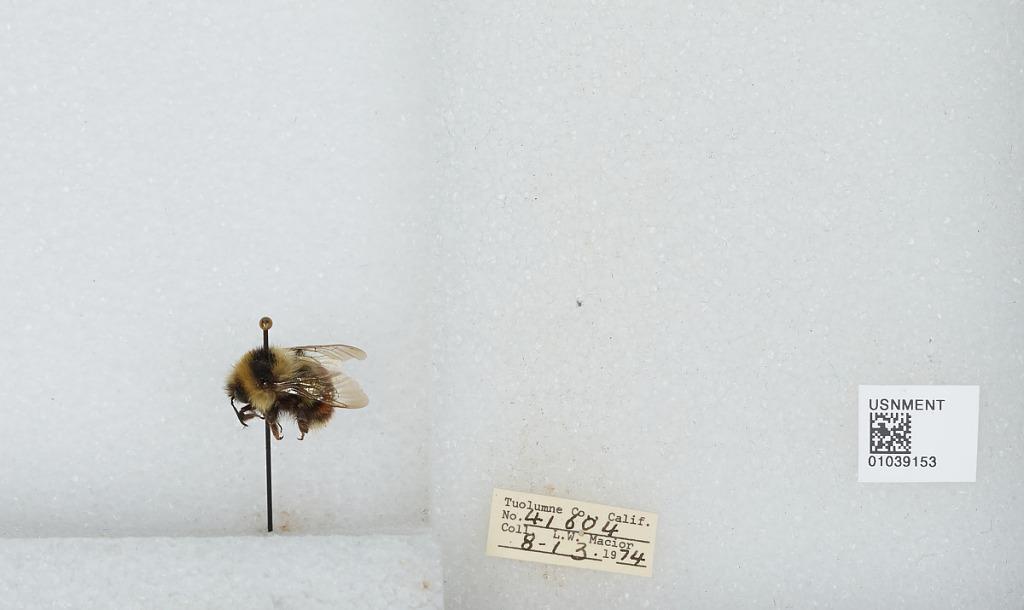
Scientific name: Bombus (Cullumanobombus) rufocinctus Cresson
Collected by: L. Macior
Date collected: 1974-8-13
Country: United States
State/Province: California
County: Tuolumne
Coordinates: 38.02, -119.93